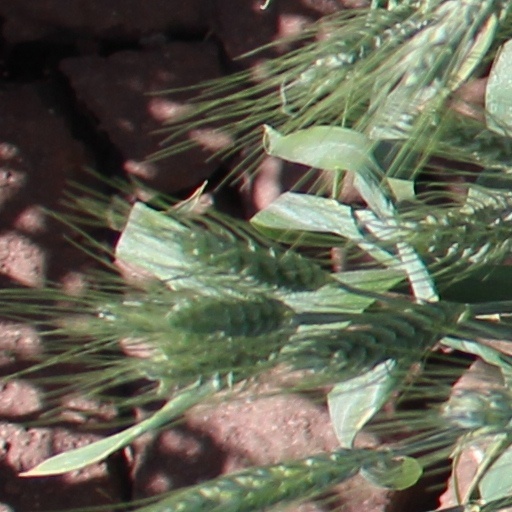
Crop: wheat